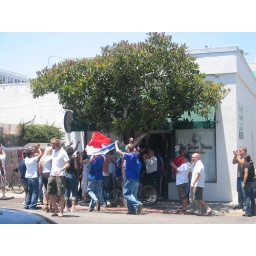
Italians dancing with the flag outside of bar in Santa Barbara during the World cup